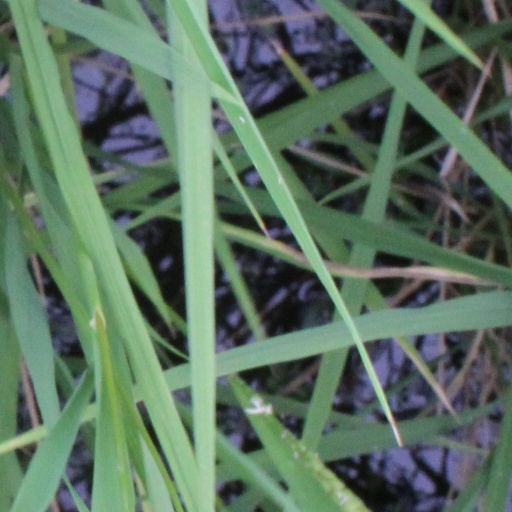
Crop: rice